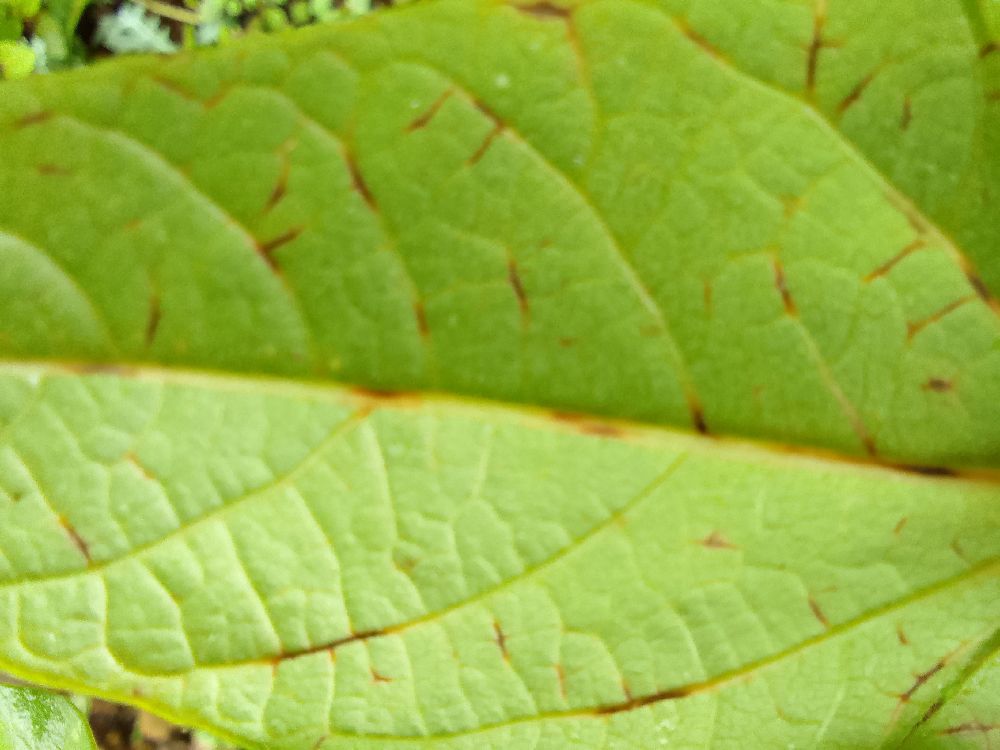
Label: anthracnose